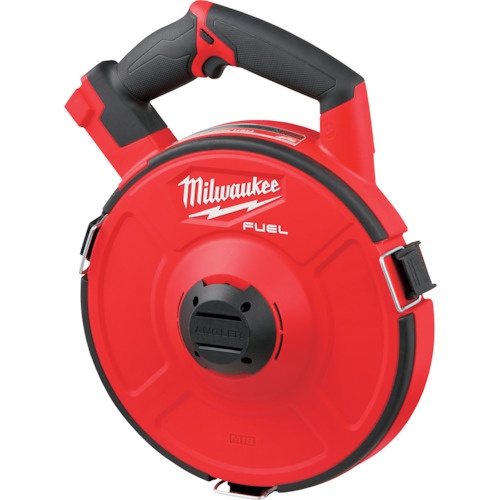
ｍｉｌｗａｕｋｅｅ　Ｍ１８　ＦＵＥＬ　フィッシュテープ（本体のみ）　M18 FPFT-0 JP　1 台
カタログ品番：M18 FPFT-0 JP 特長：●ケーブル挿入・回収を電動化し、作業スピードを大幅にアップ、工具なしでのケーブルカードリッジ交換可能です（ケーブルは別途販売）。●トリガーによる無段階スピード調整です。●ケーブルカートリッジ内に付着物を入れないケーブル口構造です。 仕様：●電圧(V)：18●回転数(/min［［の−１乗］］)：0〜37●牽引力(kN)：1.1●最大牽引力(Kg)：100●非導電通線ワイヤーは別売りです●使用可能電池パック：M18 B2 JP、M18 B5 JP、M18 HB3 JP、M18 HB8 JP、M18 HB12 JP、M18B5-CR JP、M18 FB6 JP●使用可能充電器：M12-18FC JP、M12-18SC JP、M18 DFC JP、M18 PC6 JP、M18 DBSC JP セット内容／付属品：●ケースなし 注意：●電池パック・充電器は別売です。●非導電通線ワイヤーは別売りです。
Brand: ミルウォーキーツール・ジャパン合同会社
Category: Hardware > Tools > Measuring Tools & Sensors > Measuring Wheels